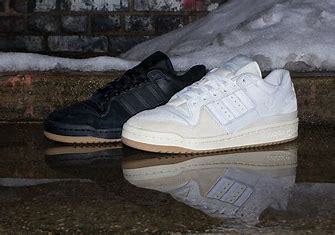
Brand: adidas
Model: Forum Skate